Question: Please indicate a possible affordance area of baseball bat that can be used for holding
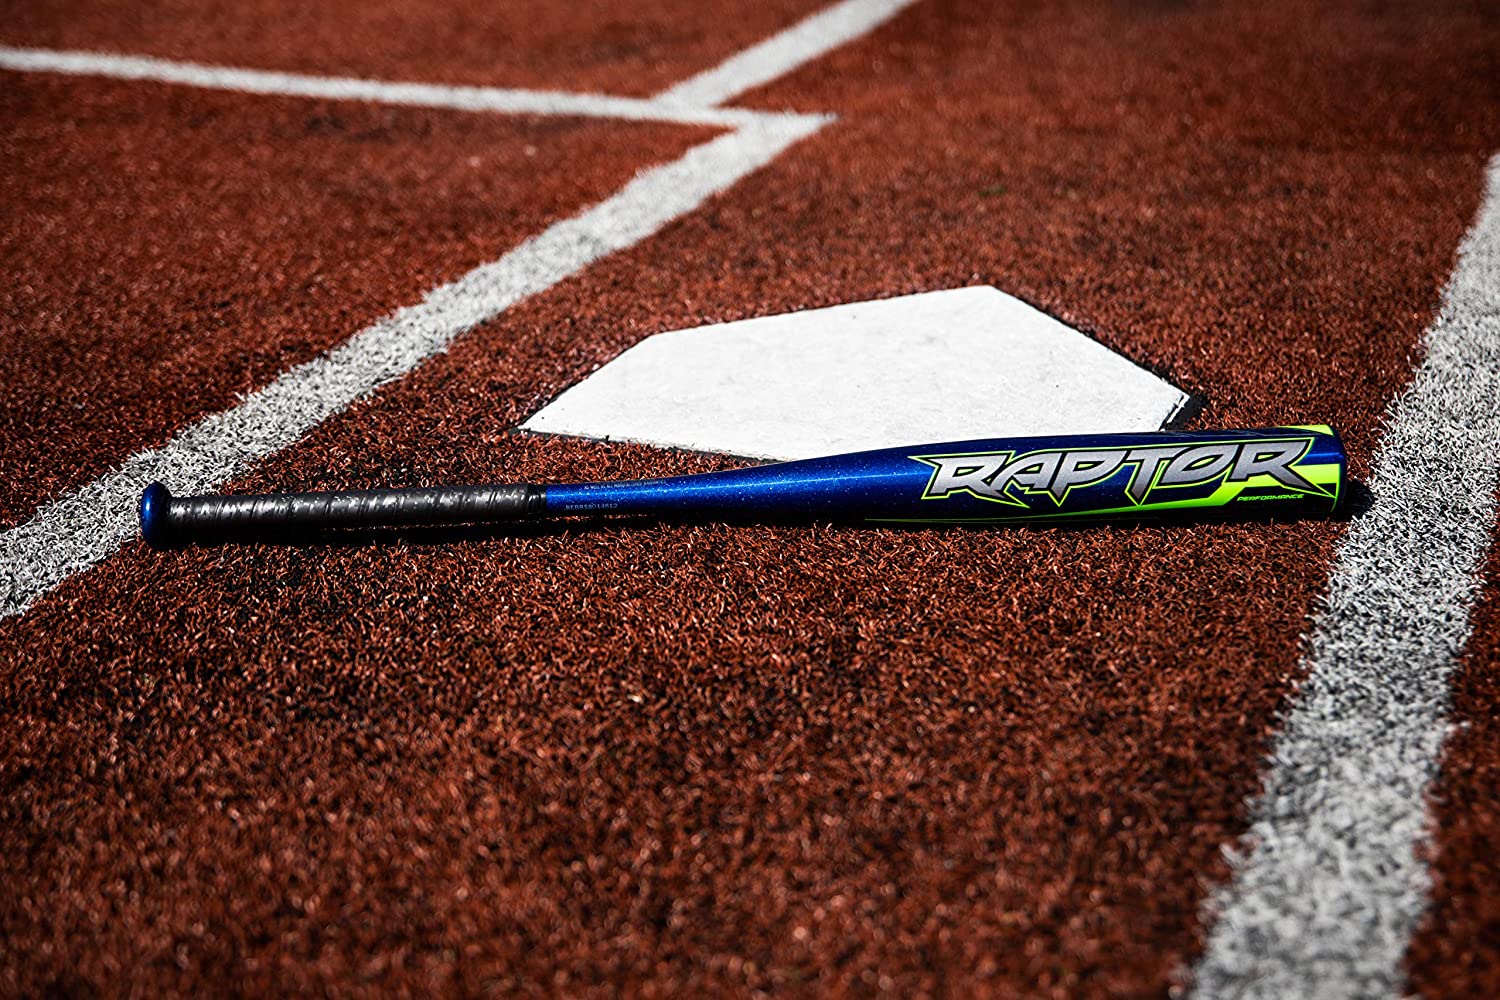
Answer: [132.53, 480.422, 664.157, 545.181]